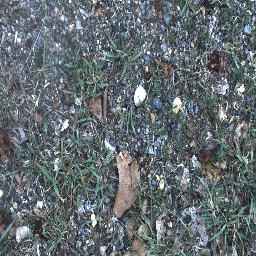
Label: negative